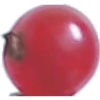
Label: Redcurrant 1